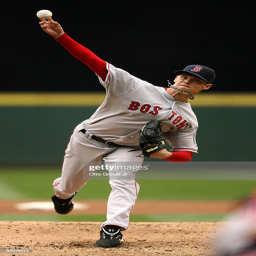
# of the pitches against sports team .